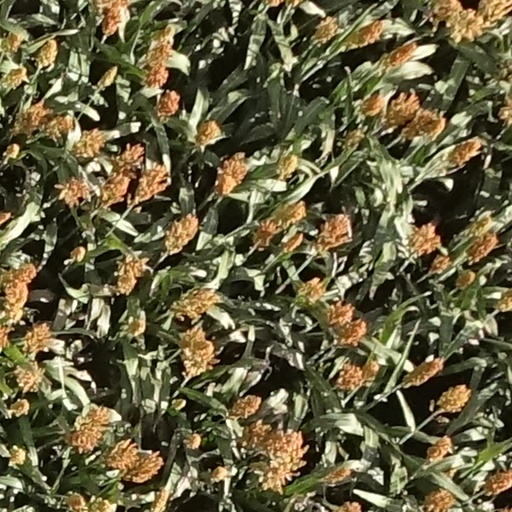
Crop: sorghum